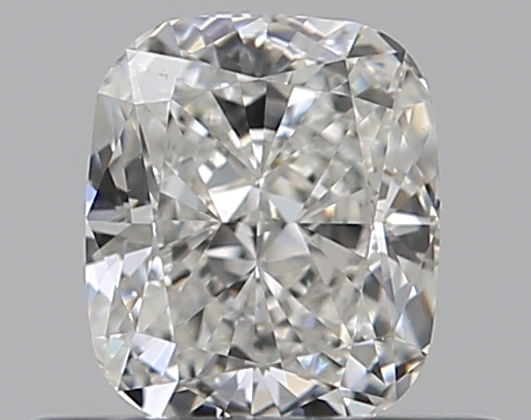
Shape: cushion
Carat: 0.5
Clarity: VS1
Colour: H
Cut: EX
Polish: EX
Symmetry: VG
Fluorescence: F
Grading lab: GIA
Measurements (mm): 4.87 x 4.14 x 2.84